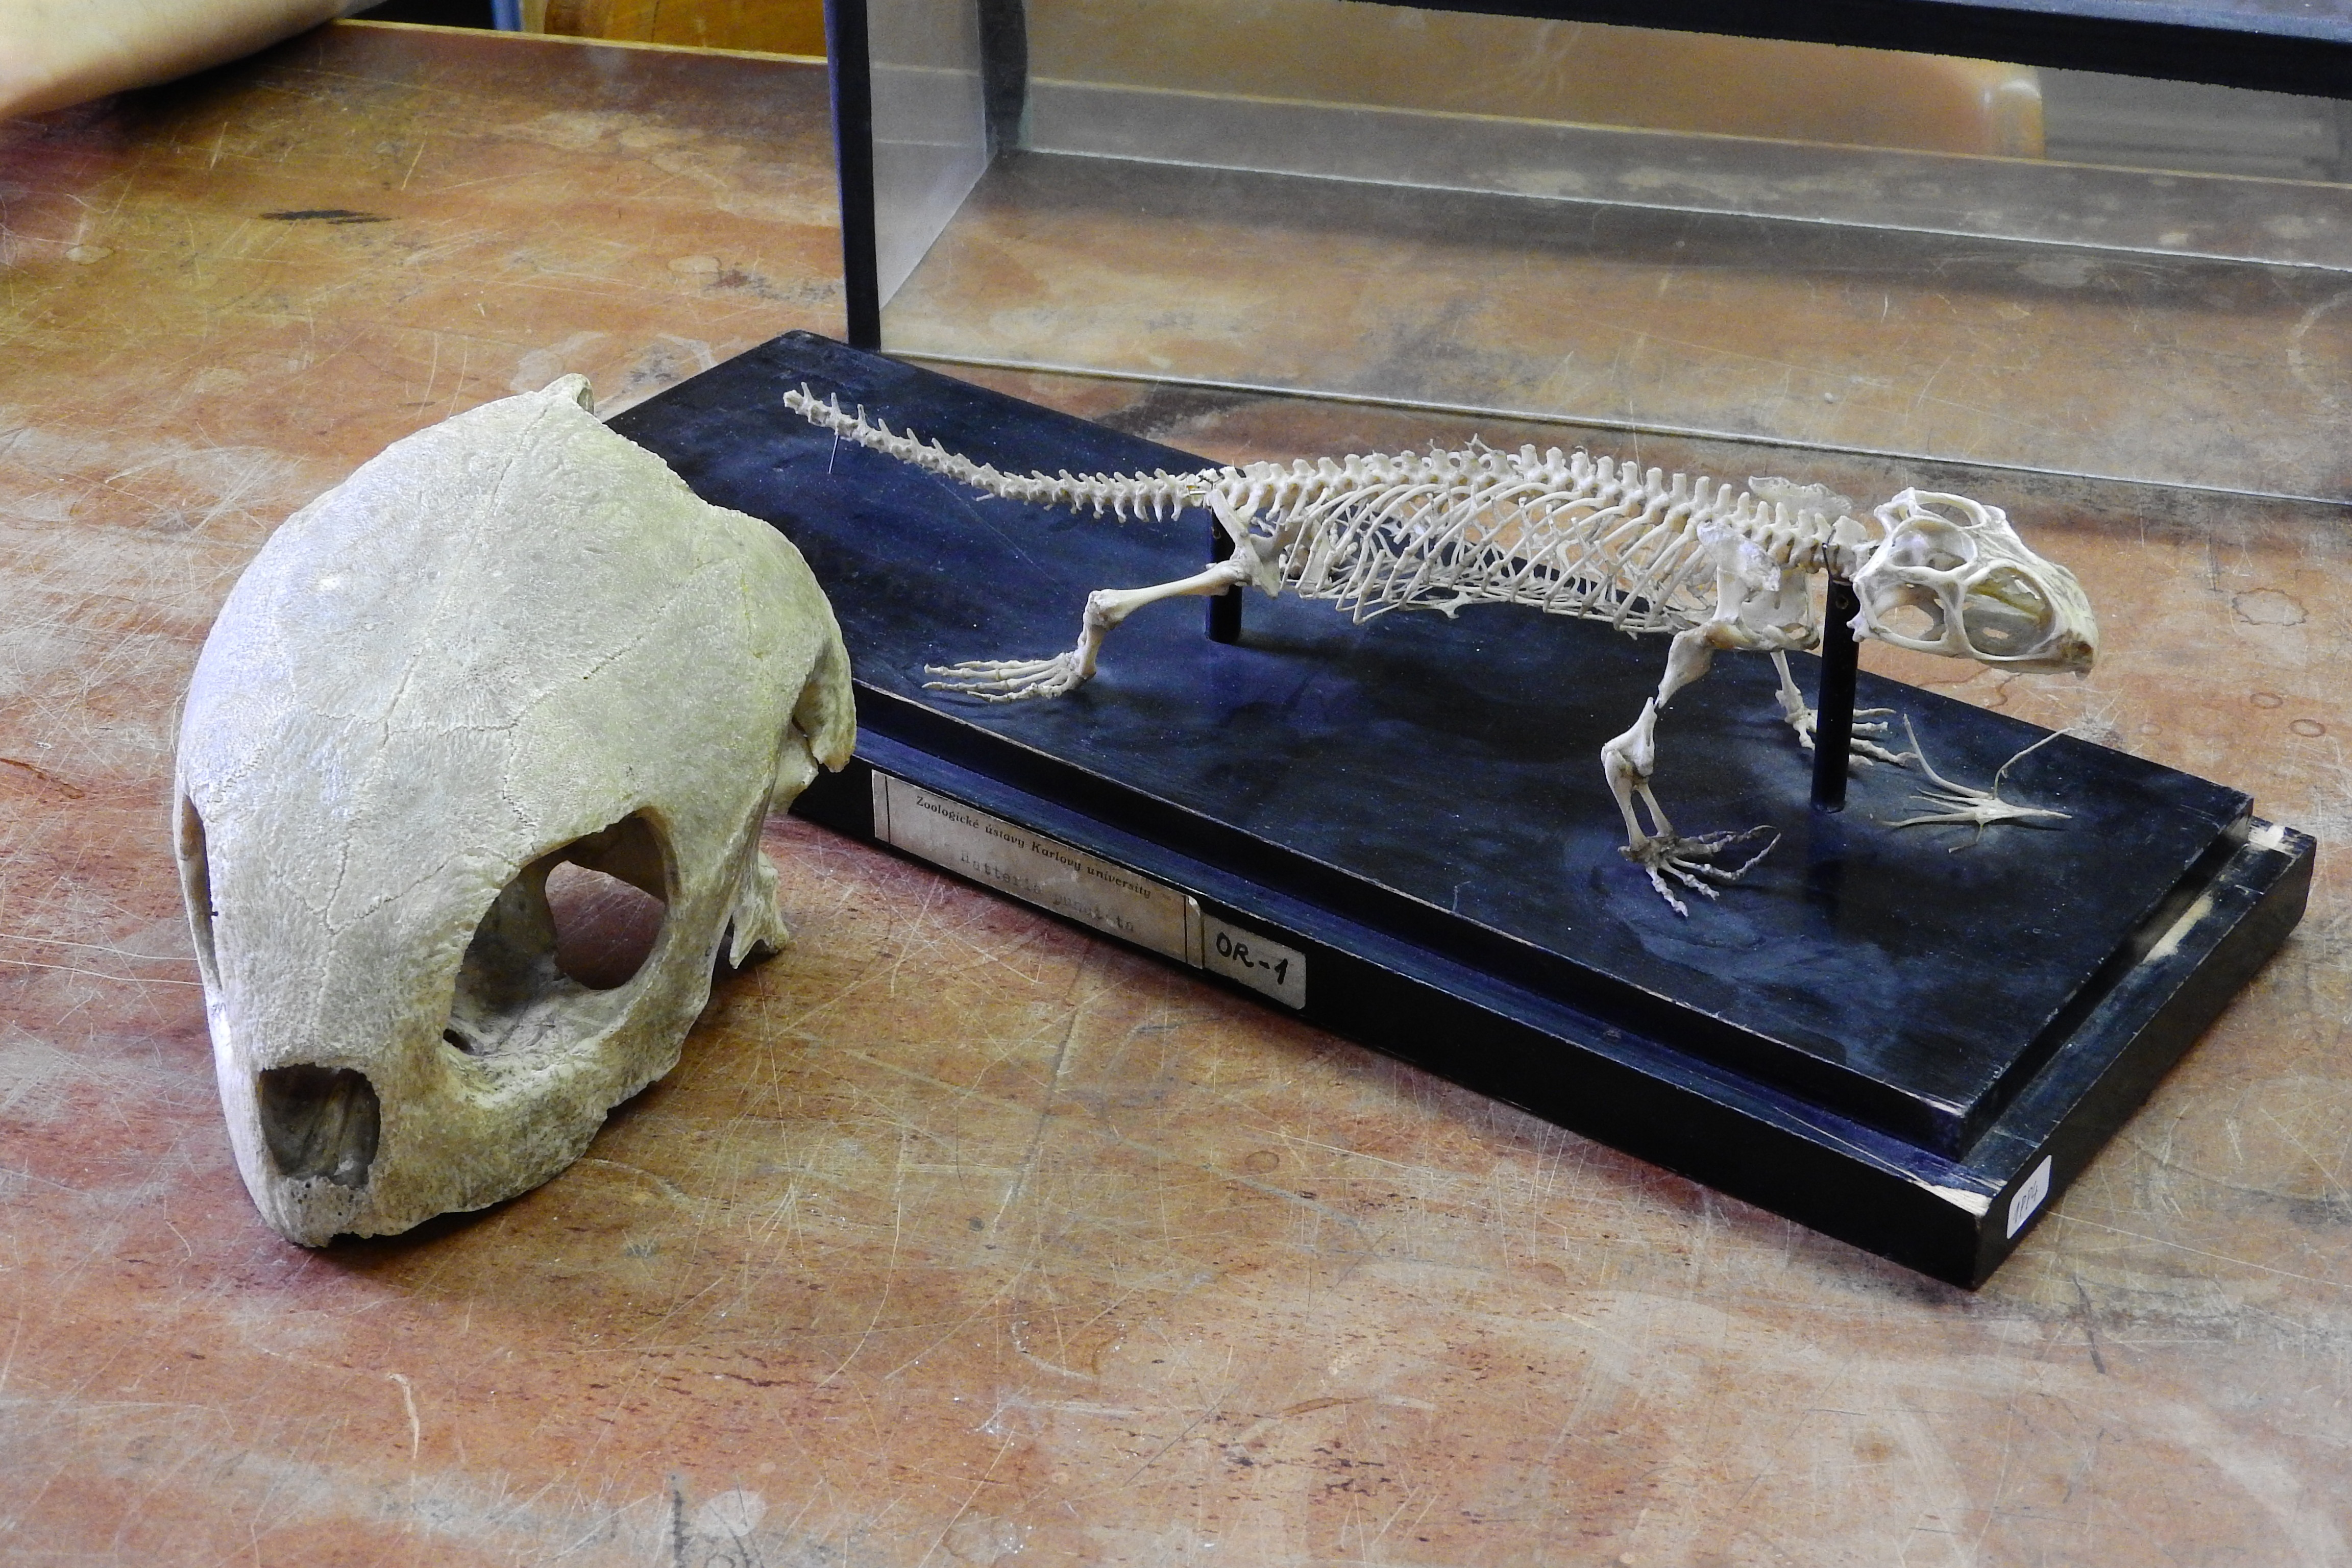
turtle, skull, sculpture, skeleton, carving, hawksbill, haterii, rhynchocephalia